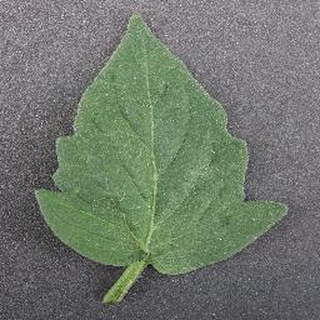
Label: healthy_tomato